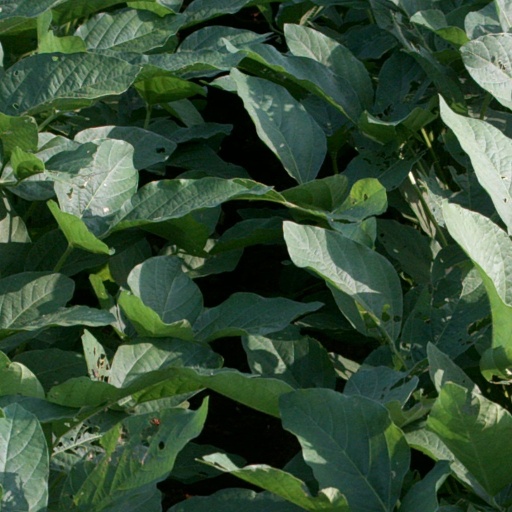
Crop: soybean